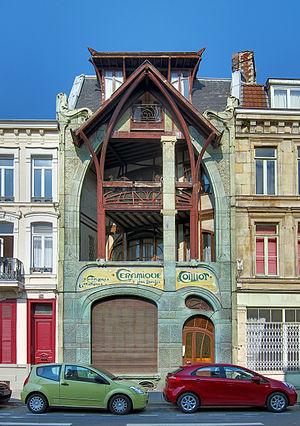
Maison Coilliot 14 rue de Fleurus à Lille (France).
Hector Guimard est un architecte français et le représentant majeur de l'Art nouveau, en France.
La maison Coilliot est une maison de style Art nouveau réalisée par Hector Guimard située au 14, rue de Fleurus à Lille. Elle a été classée monument historique le 16 mars 1977. Les bâtiments participant du même ensemble, situés à l'arrière et jusqu'au 13 à 17 rue Fabricy, ont également été inscrits à l'inventaire des monuments historiques le 13 mai 2009.